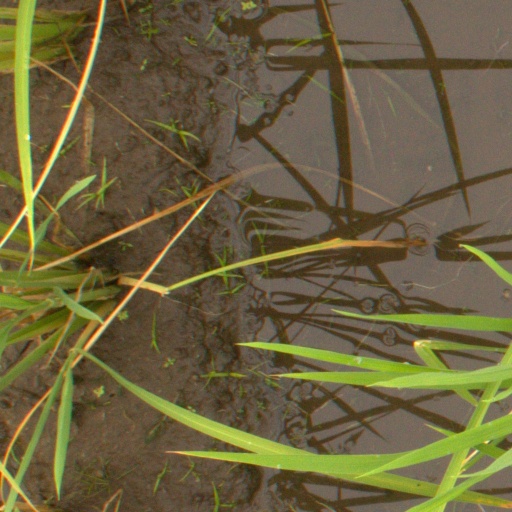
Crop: rice